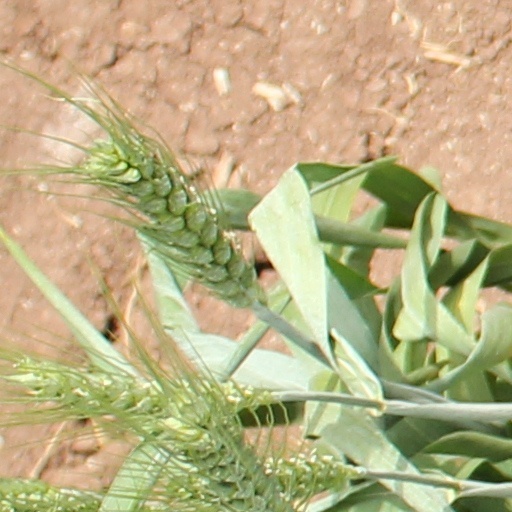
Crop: wheat